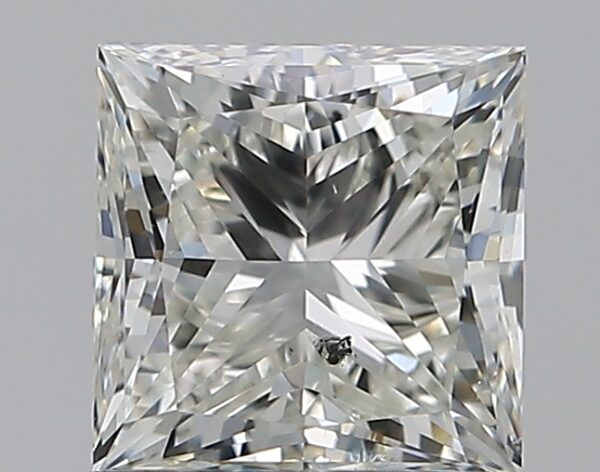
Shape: princess
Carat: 1
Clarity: SI2
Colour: J
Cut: EX
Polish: EX
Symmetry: VG
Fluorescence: N
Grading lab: GIA
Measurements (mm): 5.3 x 5.26 x 3.88